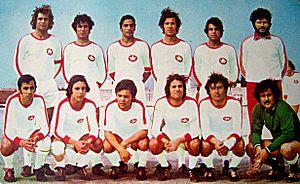
Carte postale montrant l'équipe de l'Étoile sportive du Sahel, championne du Maghreb de l'année 1973
La saison 1972-1973 du championnat de Tunisie de football est la 18ᵉ édition de la première division tunisienne à poule unique, la Ligue Professionnelle 1. Les quatorze meilleurs clubs tunisiens jouent les uns contre les autres à deux reprises durant la saison, à domicile et à l'extérieur. En fin de saison, les deux derniers du classement sont relégués et les deux meilleurs clubs de Ligue Professionnelle 2 sont quant à eux promus en première division.
La saison 1971-1972 du championnat de Tunisie de football est la 17ᵉ édition de la première division tunisienne à poule unique, la Ligue Professionnelle 1. Les quatorze meilleurs clubs tunisiens jouent les uns contre les autres à deux reprises durant la saison, à domicile et à l'extérieur. En fin de saison, les deux derniers du classement sont relégués et les deux meilleurs clubs de Ligue Professionnelle 2 sont quant à eux promus en D1.